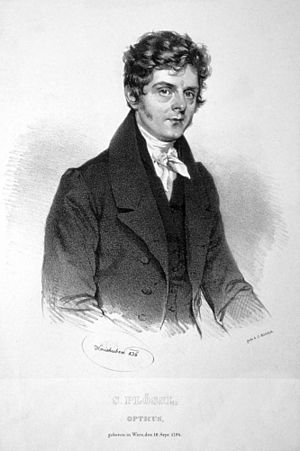
Simon Plössl
Simon Plössl var en østrigsk optiker.